2008 Liechtenstein tax affair

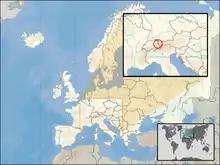
Location of Liechtenstein

The 2008 Liechtenstein tax affair was a series of tax investigations in numerous countries whose governments suspected that some of their citizens may have evaded tax obligations by using banks and trusts in Liechtenstein; the affair broke open with the biggest complex of investigations ever initiated for tax evasion in Germany. It was also seen as an attempt to put pressure on Liechtenstein, one of the few remaining uncooperative tax havens at the time, as identified by the Financial Action Task Force (FATF) on money laundering of the Paris-based Organisation for Economic Co-operation and Development, along with Andorra and Monaco, in 2007.